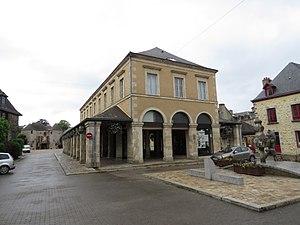
Halles
Fresnay-sur-Sarthe est une ancienne commune française, située dans le département de la Sarthe en région Pays de la Loire, peuplée de 1 943 habitants.